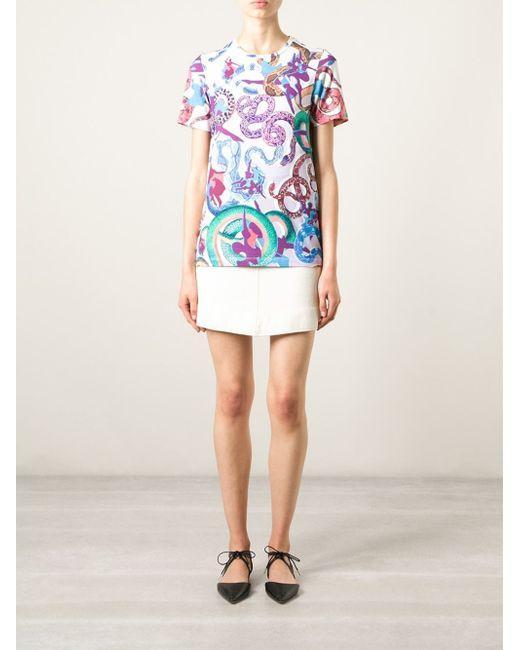
Bedrucktes Halbarm-Top mit Rundhalsausschnitt und weißem Rock